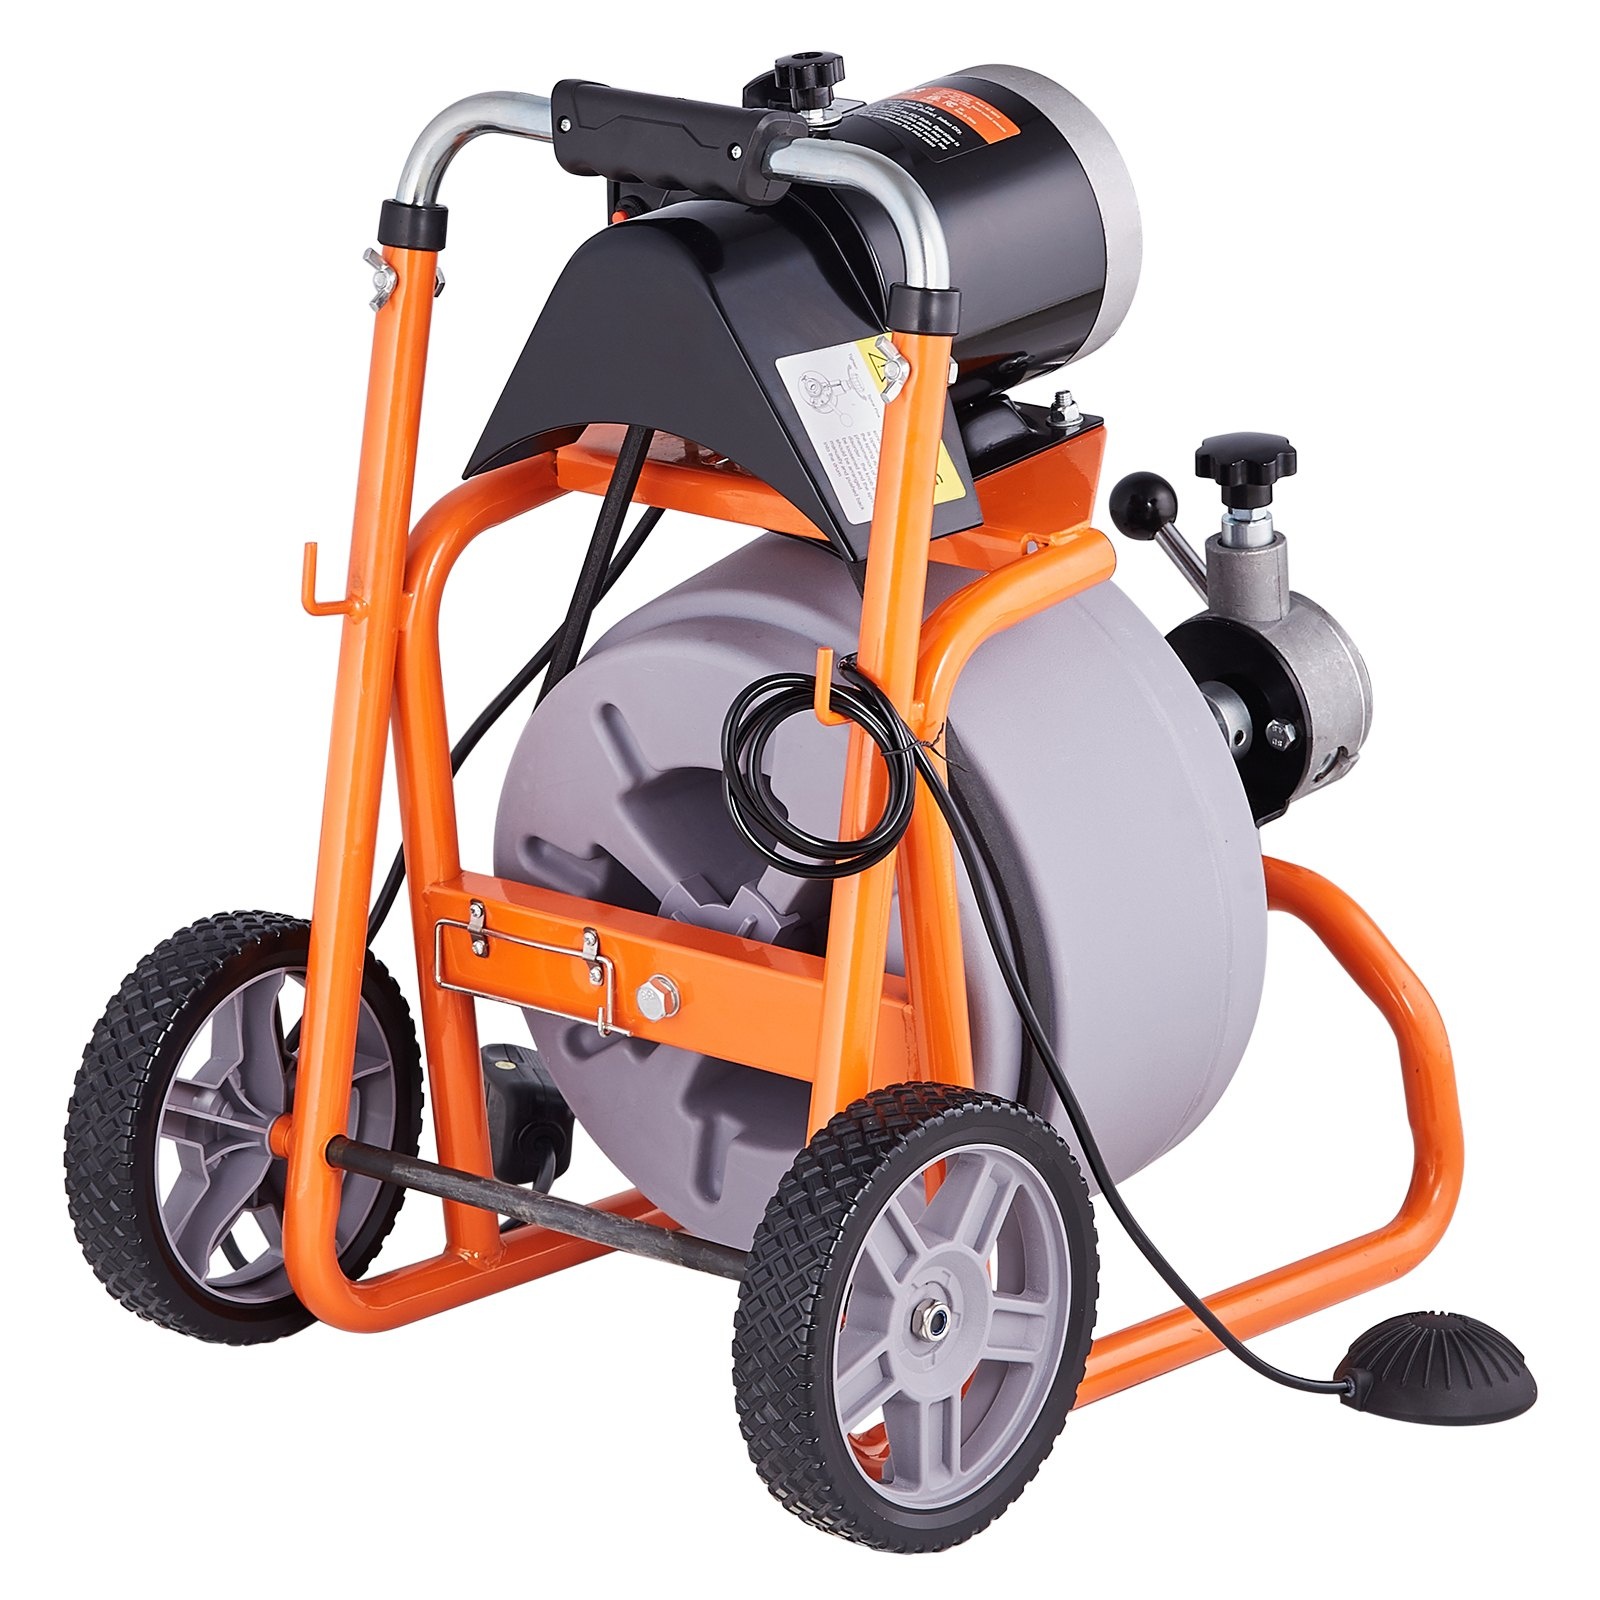
VEVOR Drain Cleaner Machine 75FT x 3/8 Inch Auto Feed with Wheels & 8 Cutters
Product Features Attack Stubborn Clogs VEVOR drain cleaner machine features an automatic feed control system to power the cable in and out of drainage pipes. Enhanced with forward/reverse control and air-activated foot switch, managing the cable becomes more effortless Premium Steel Core Cable Our 75 FT x 3/8" steel core cable boasts superior resistance to breakage, twisting, and corrosion. It smoothly navigates through complex curved pipes ranging from 2 to 4 inches, ensuring reliable performance in tough jobs 8 Interchangeable Cutters The electric drain auger features 8 quick-change cutters, perfect for clearing blockages in pipes, floor drains, sinks, and toilets. Simplify trouble maintenance and eliminate bad smell-ideal for home, properties, and restaurant Portable and Space-Saving Take it anywhere, store with ease! This drain cleaning machine is equipped with 7.5-in wheels, enabling effortless movement. The retractable handle provides a comfortable grip, while making it convenient to store when not in use Durable and Secure Our sewer drain auger features a semi-enclosed plastic drum that is durable, rust-resistant, and allows easy observation of cable length. It also includes a GFCI switch to prevent electric shock and tool hooks for cutters storage
Brand: Awze
Category: Hardware > Tools > Pipe & Tube Cleaners > Power Cleaners